Mallakhamba

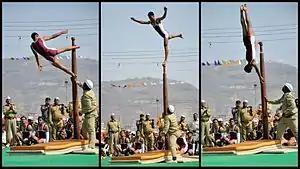
Performing mallakhamb

Early examples of "mallakhamba" are seen on Chandraketugarh pottery from between the 2nd century BCE and 1st century CE, where figures are shown exhibiting gymnastics by hanging on a pole like structure in the shape of a T which is held by another person. In 7th century CE, Chinese Buddhist pilgrim Xuanzhang provides evidence of pole climbing of the pillar cult which he witnessed at Prayagraj. Xuanzhang records that Hindu ascetics climbed the top of a pole situated at Prayagraj, clinging onto it with one hand and one foot, and watched the sunset with their heads turned to the right as it set, marking it as a type a solar rite. The earliest mention of "mallakhamba" in a literary work is in the 1135 CE Sanskrit classic "Manasollasa", written by the Western Chalukya king Someshvara III. A Rajput painting from 1610 CE shows athletes performing various acrobatics, including pole climbing, while dancing to Raga Desahka. A Mughal painting from 1670 depicts athletes practicing club swinging, weightlifting, and pole climbing similar to "mallakhamba".